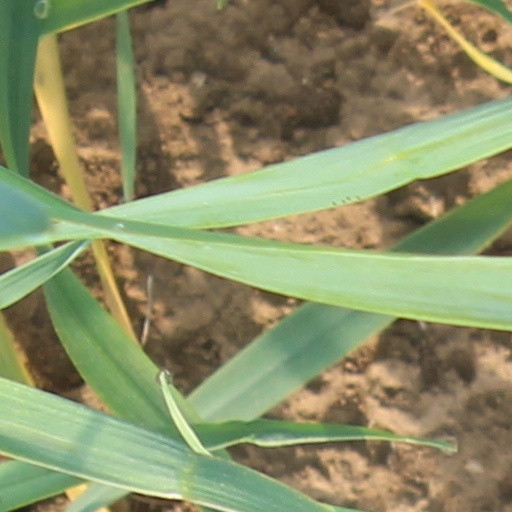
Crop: wheat